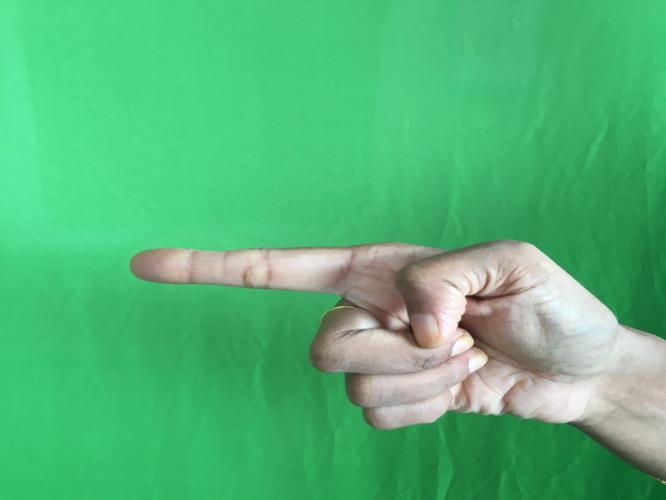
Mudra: Suchi
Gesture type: single_hand